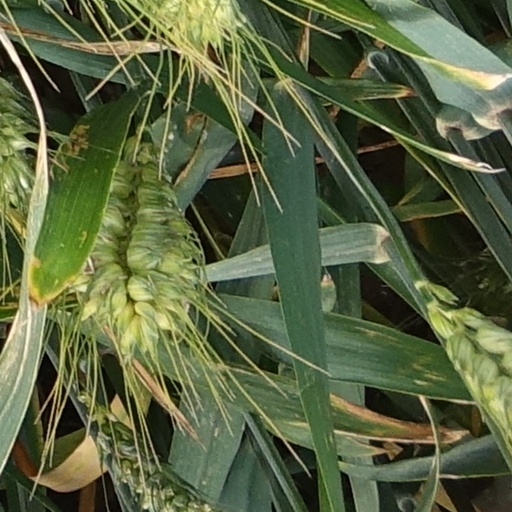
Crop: wheat